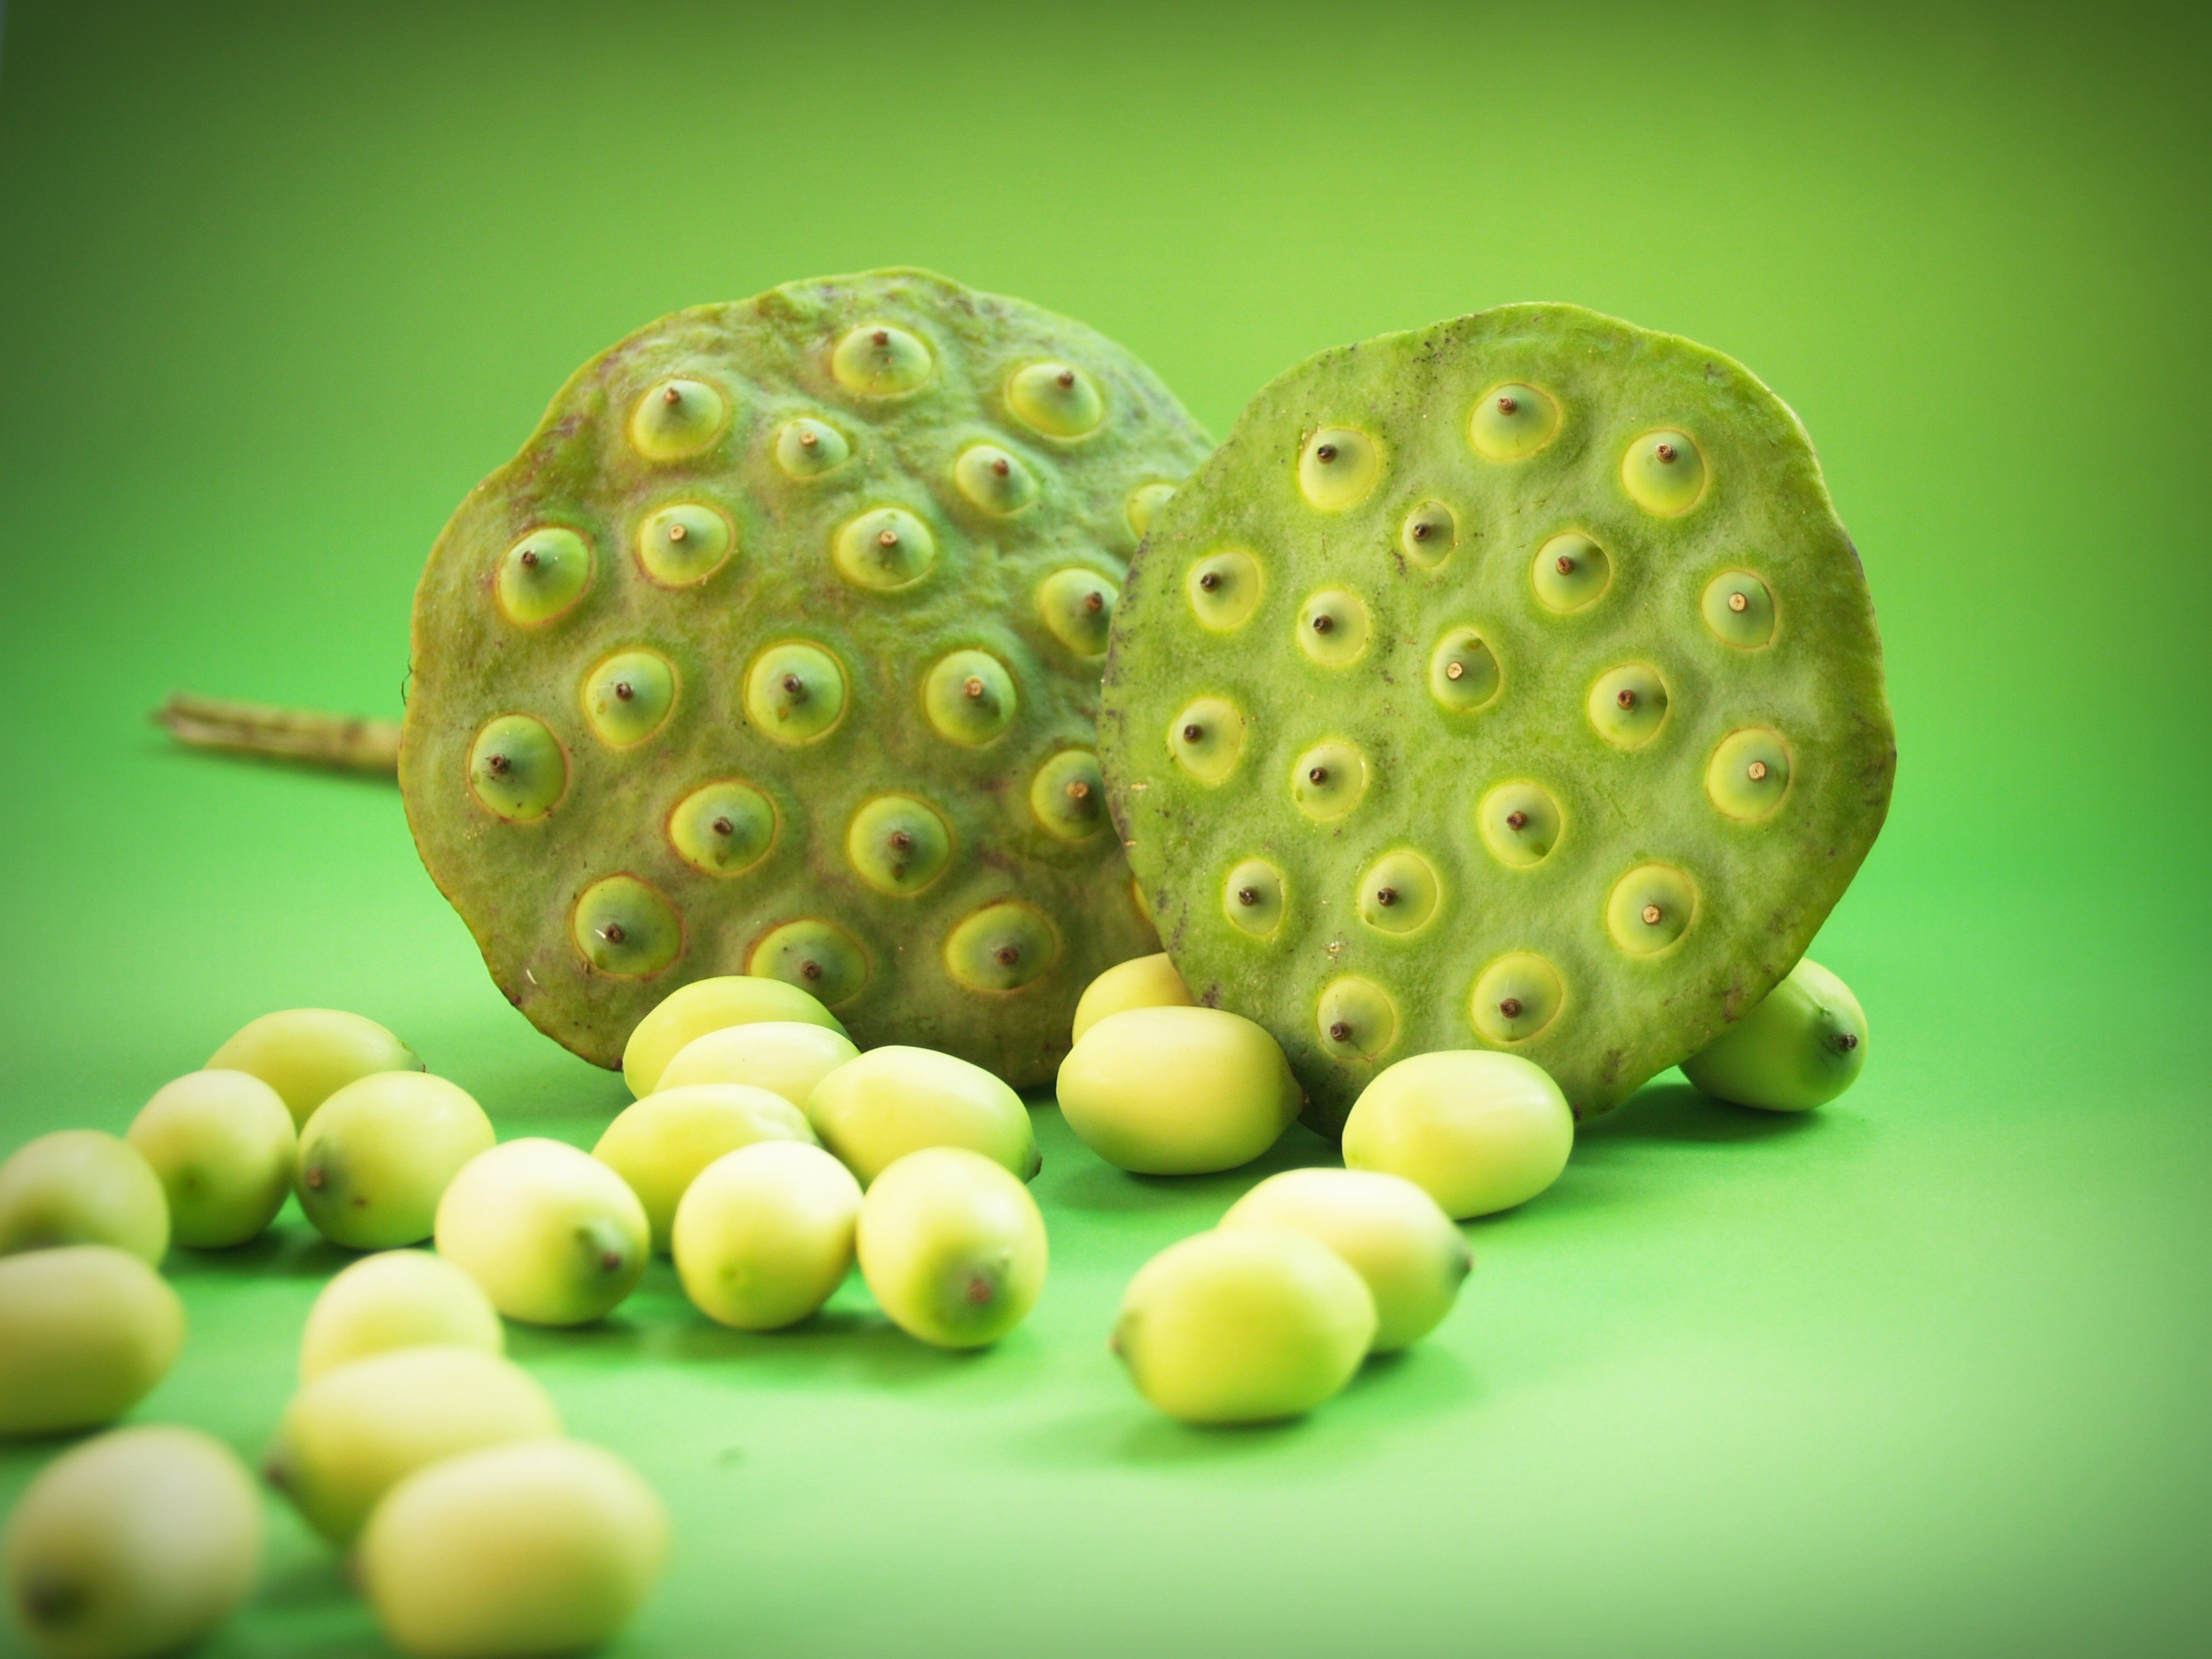
water, nature, group, plant, white, fruit, sweet, leaf, seed, round, flower, lake, isolated, river, pollen, food, green, ingredient, produce, vegetable, crop, tropical, macro, natural, fresh, asia, care, botany, aquatic, nut, yellow, agriculture, closeup, medicine, close, dessert, pod, flora, freshness, close up, background, seedpod, lotus, up, beautiful, detail, lily, indian, waterlily, organic, east, macro photography, herbal, flowering plant, land plant